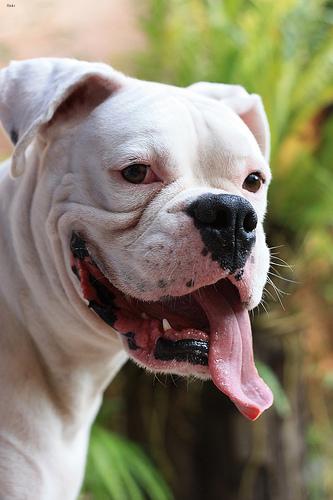
Breed: boxer